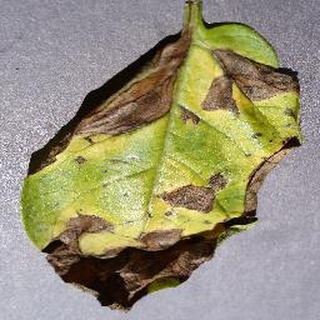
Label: potato_early_blight